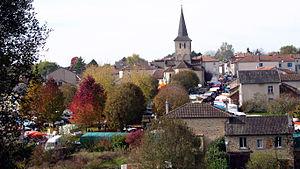
Dournazac le jour de la fête de la châtaigne
Dournazac est une commune française située dans le département de la Haute-Vienne, en région Nouvelle-Aquitaine.